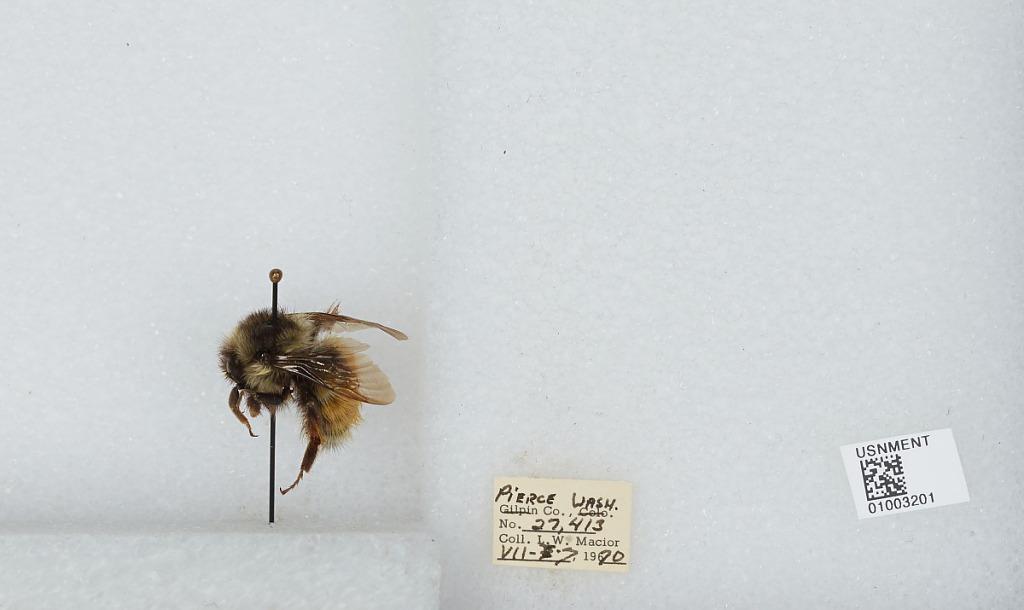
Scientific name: Bombus (Pyrobombus) melanopygus Nylander
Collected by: L. Macior
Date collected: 1970-7-7
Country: United States
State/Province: Washington
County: Pierce
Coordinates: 47.05, -122.12